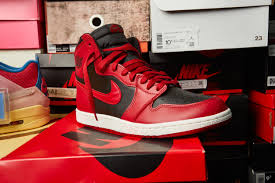
Label: Sneaker